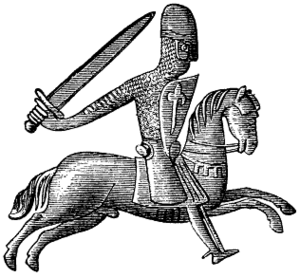
Riseberga kloster / Historie
Birger Brosa
Riseberga kloster var et nonnekloster af cistercienserordenen i Lekebergs kommun, ved Fjugesta i Närke, Sverige. Amfiteatret på Riseberga er landets største udendørsteater. Det kan rumme 1.216 siddende tilskuere.